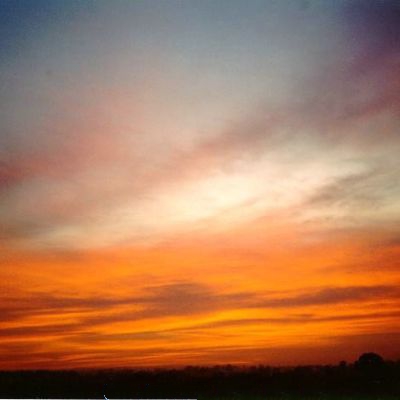
Cloud type: Cirrostratus (Cs)